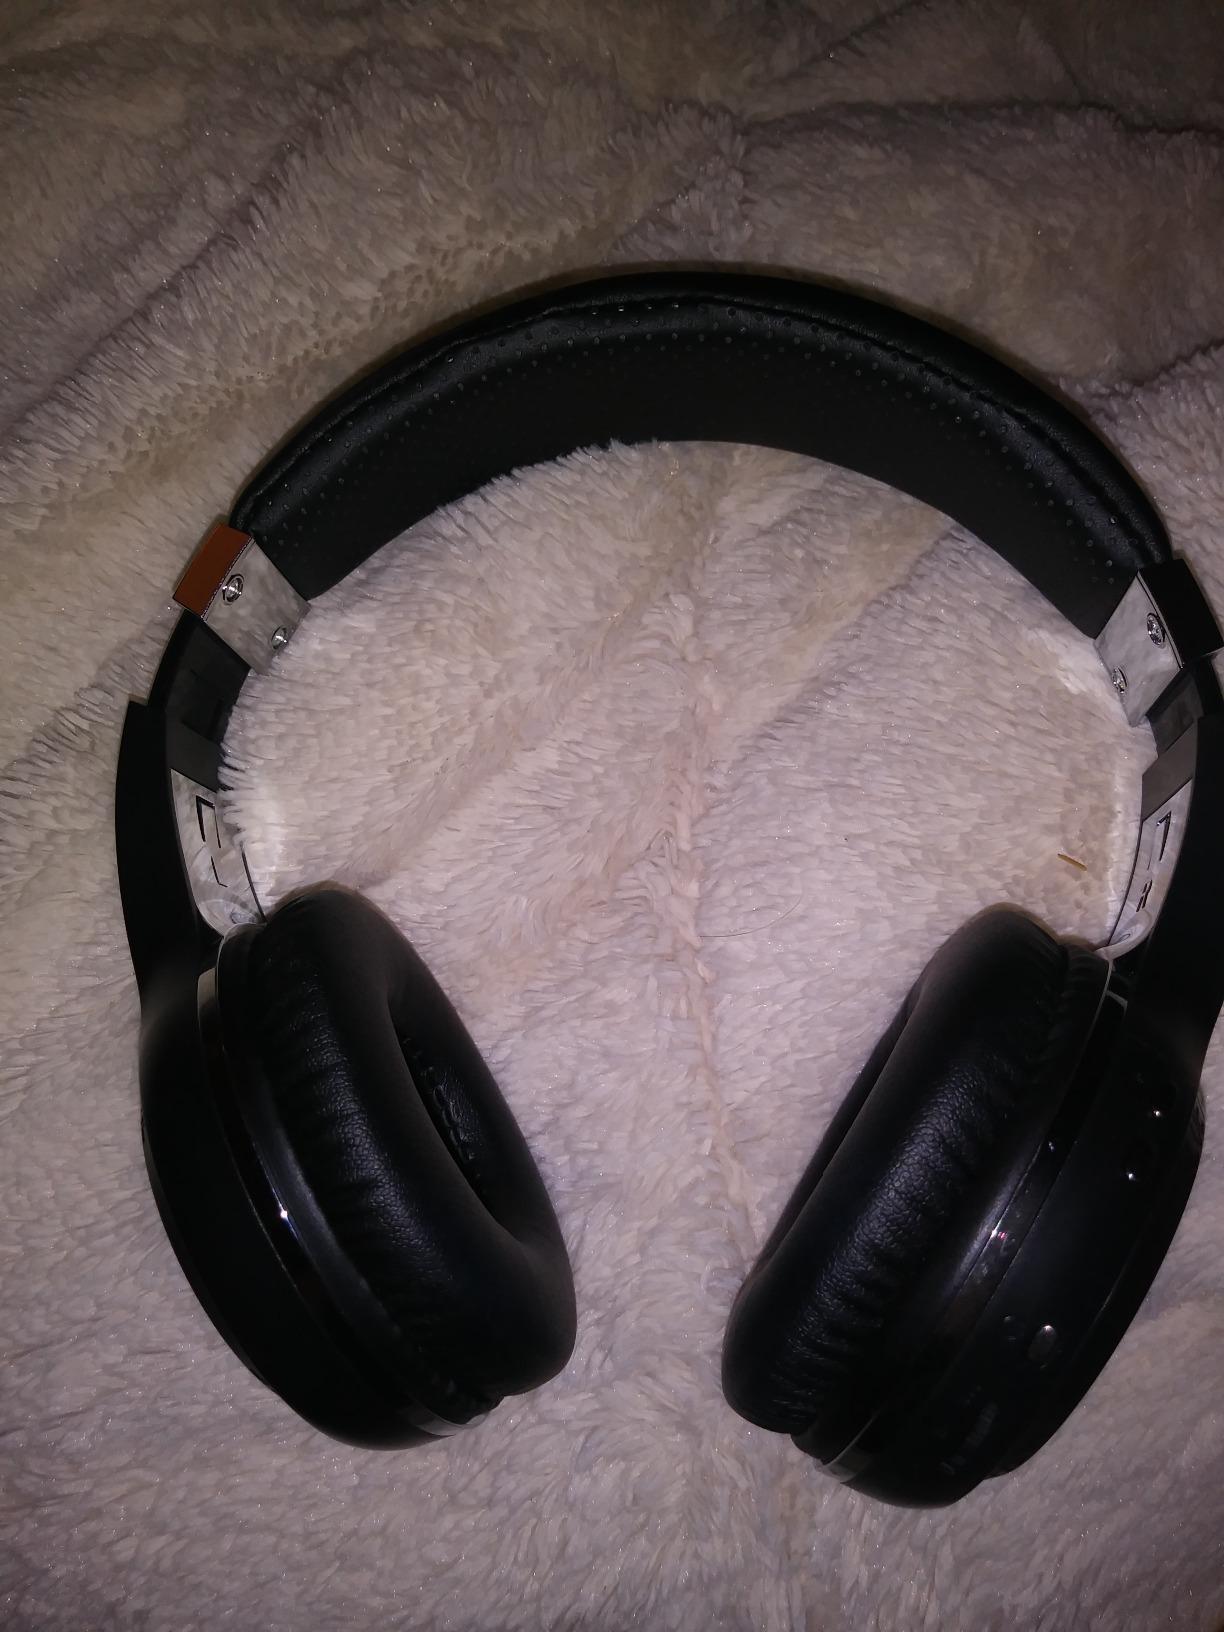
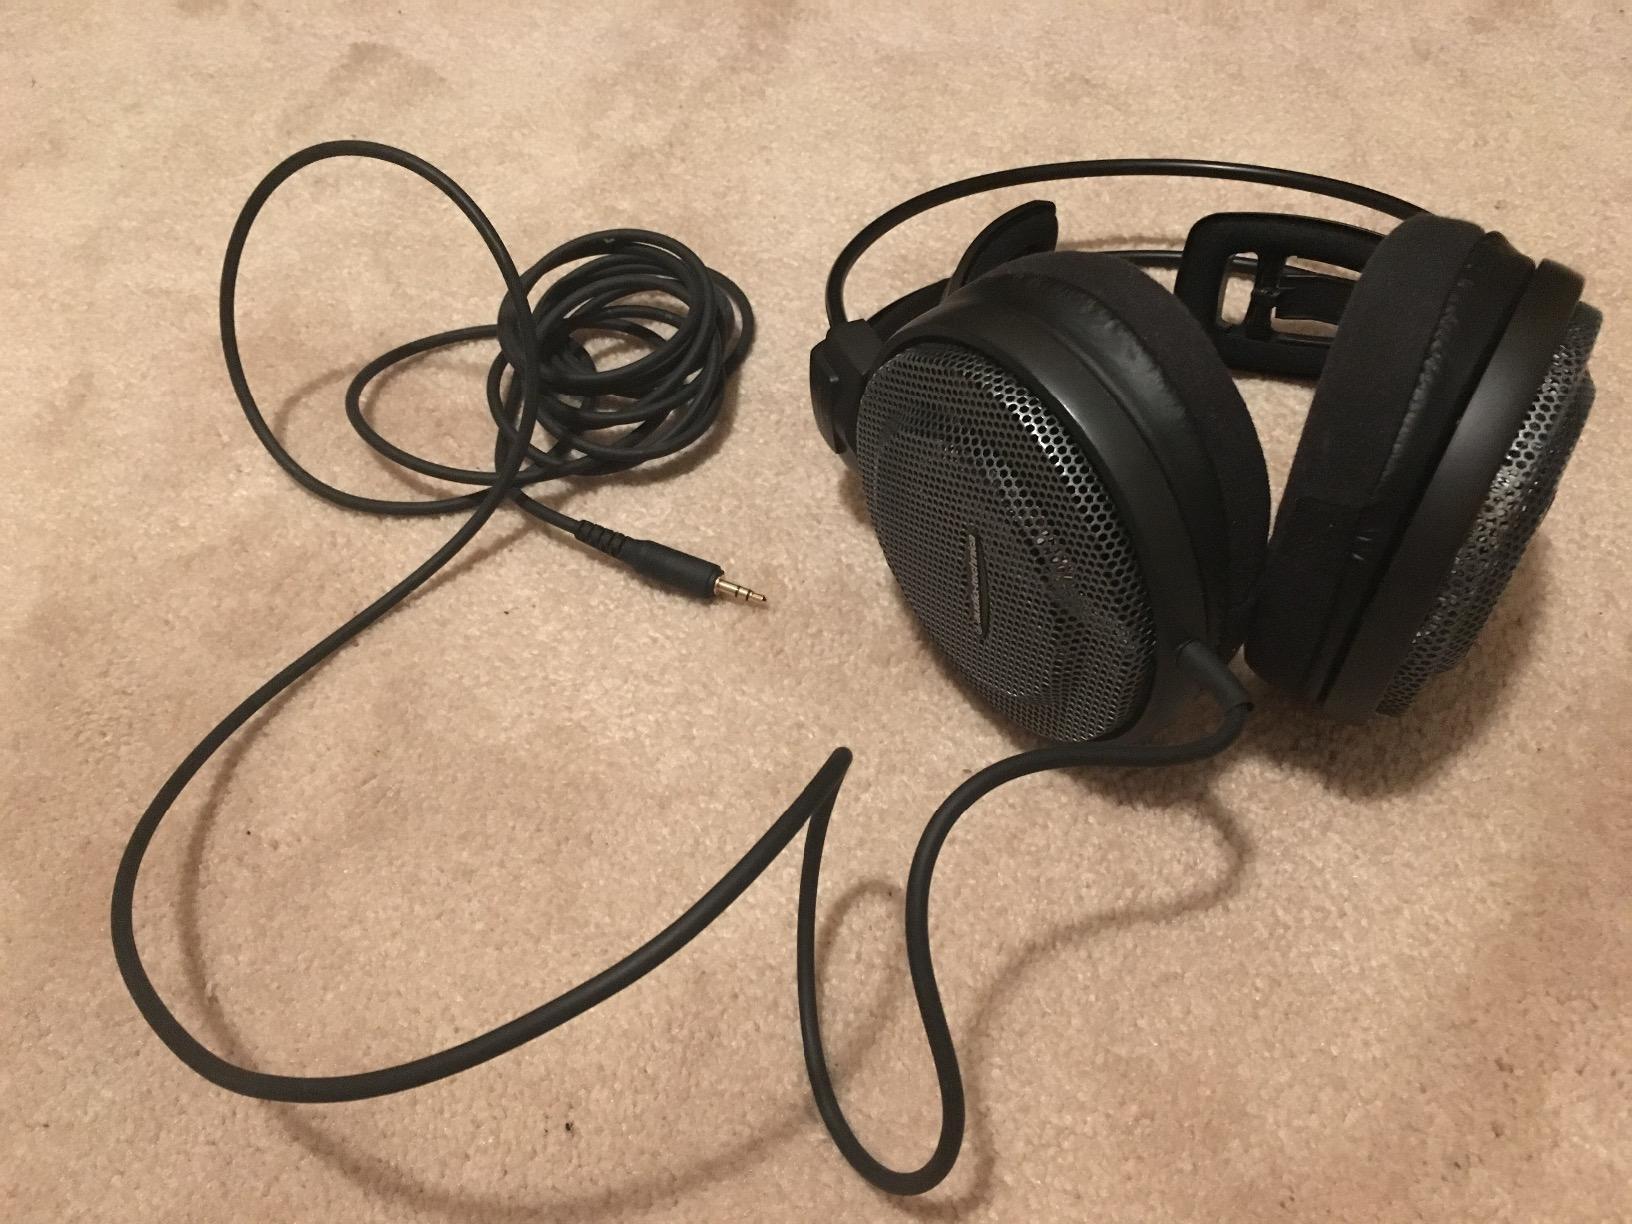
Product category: headphones
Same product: no